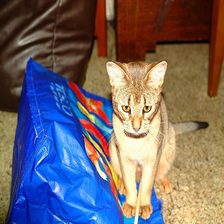
Species: cat
Breed: Abyssinian